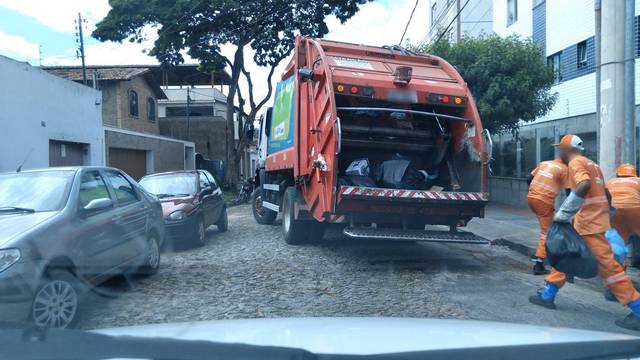
Region: Brazil
Coordinates: -19.878, -43.91